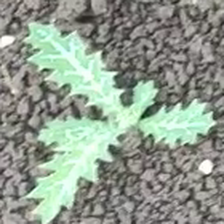
Weed species: Bilayat_(Mexicana_Argemone)